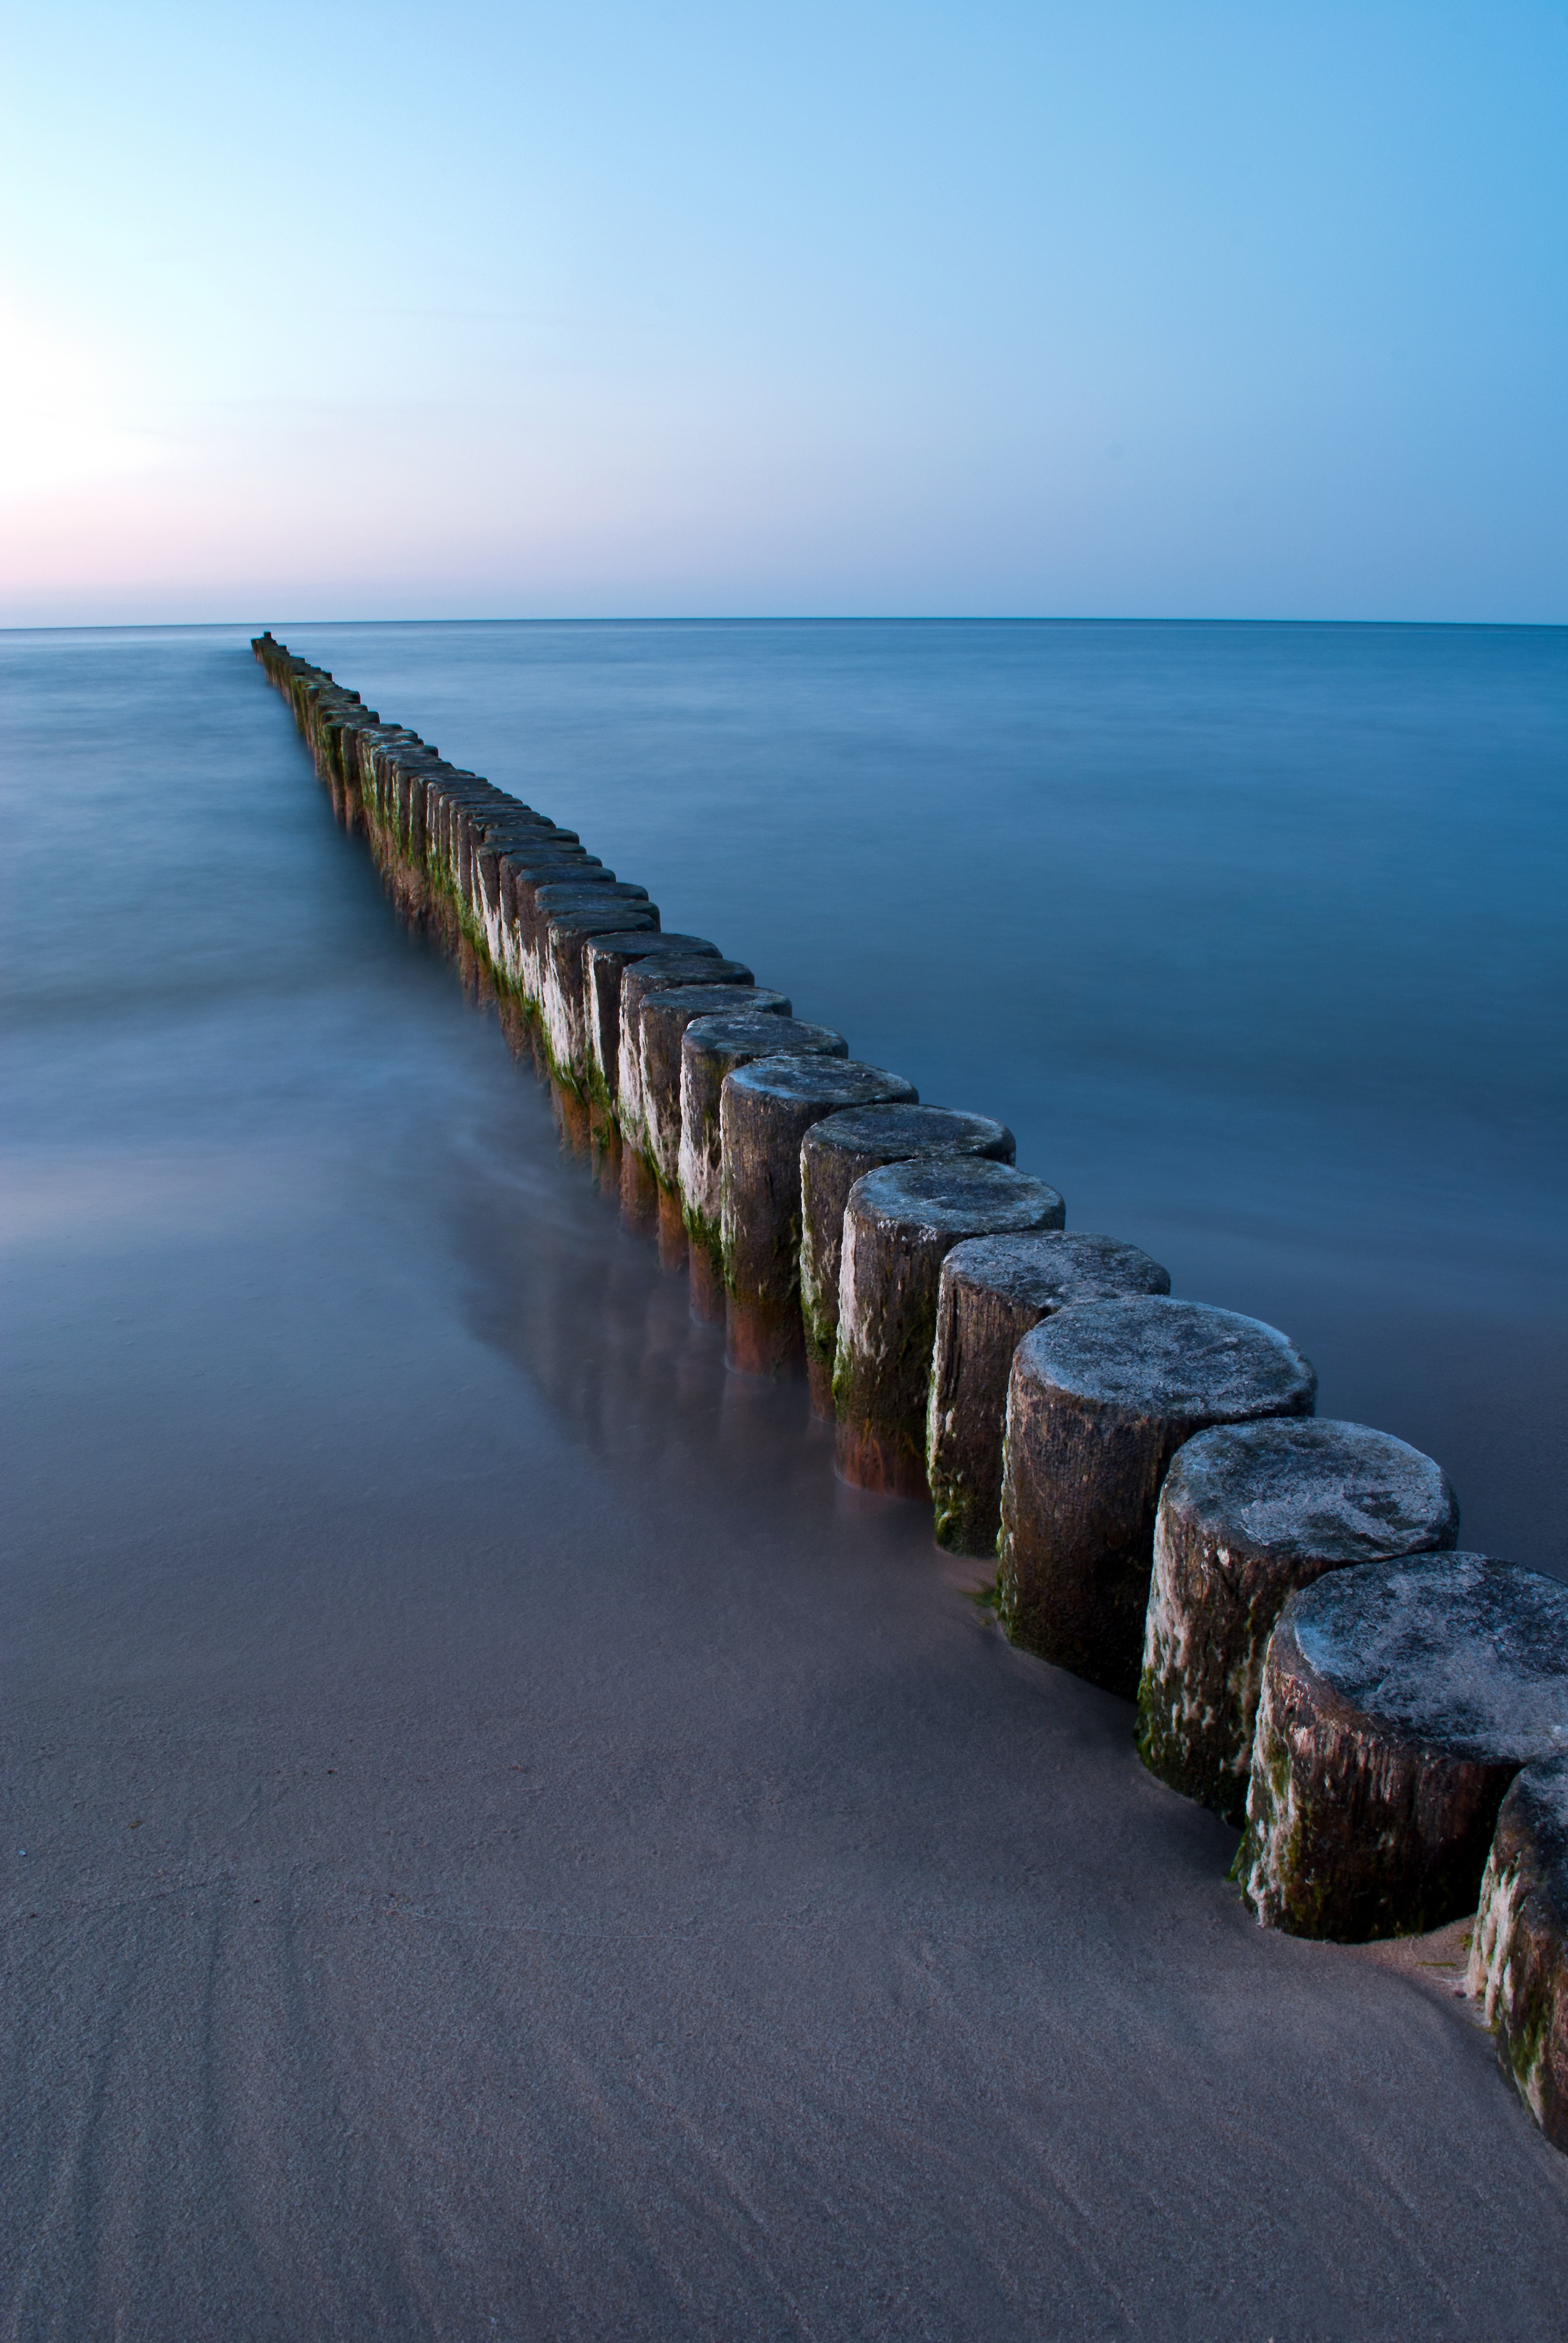
beach, sea, coast, water, sand, rock, ocean, horizon, sunrise, sunset, sunlight, morning, shore, wave, dawn, pier, cliff, dusk, evening, twilight, reflection, holiday, bay, terrain, body of water, breakwater, evening sun, cape, baltic sea, northern germany, groynes, beach landscape, wind wave